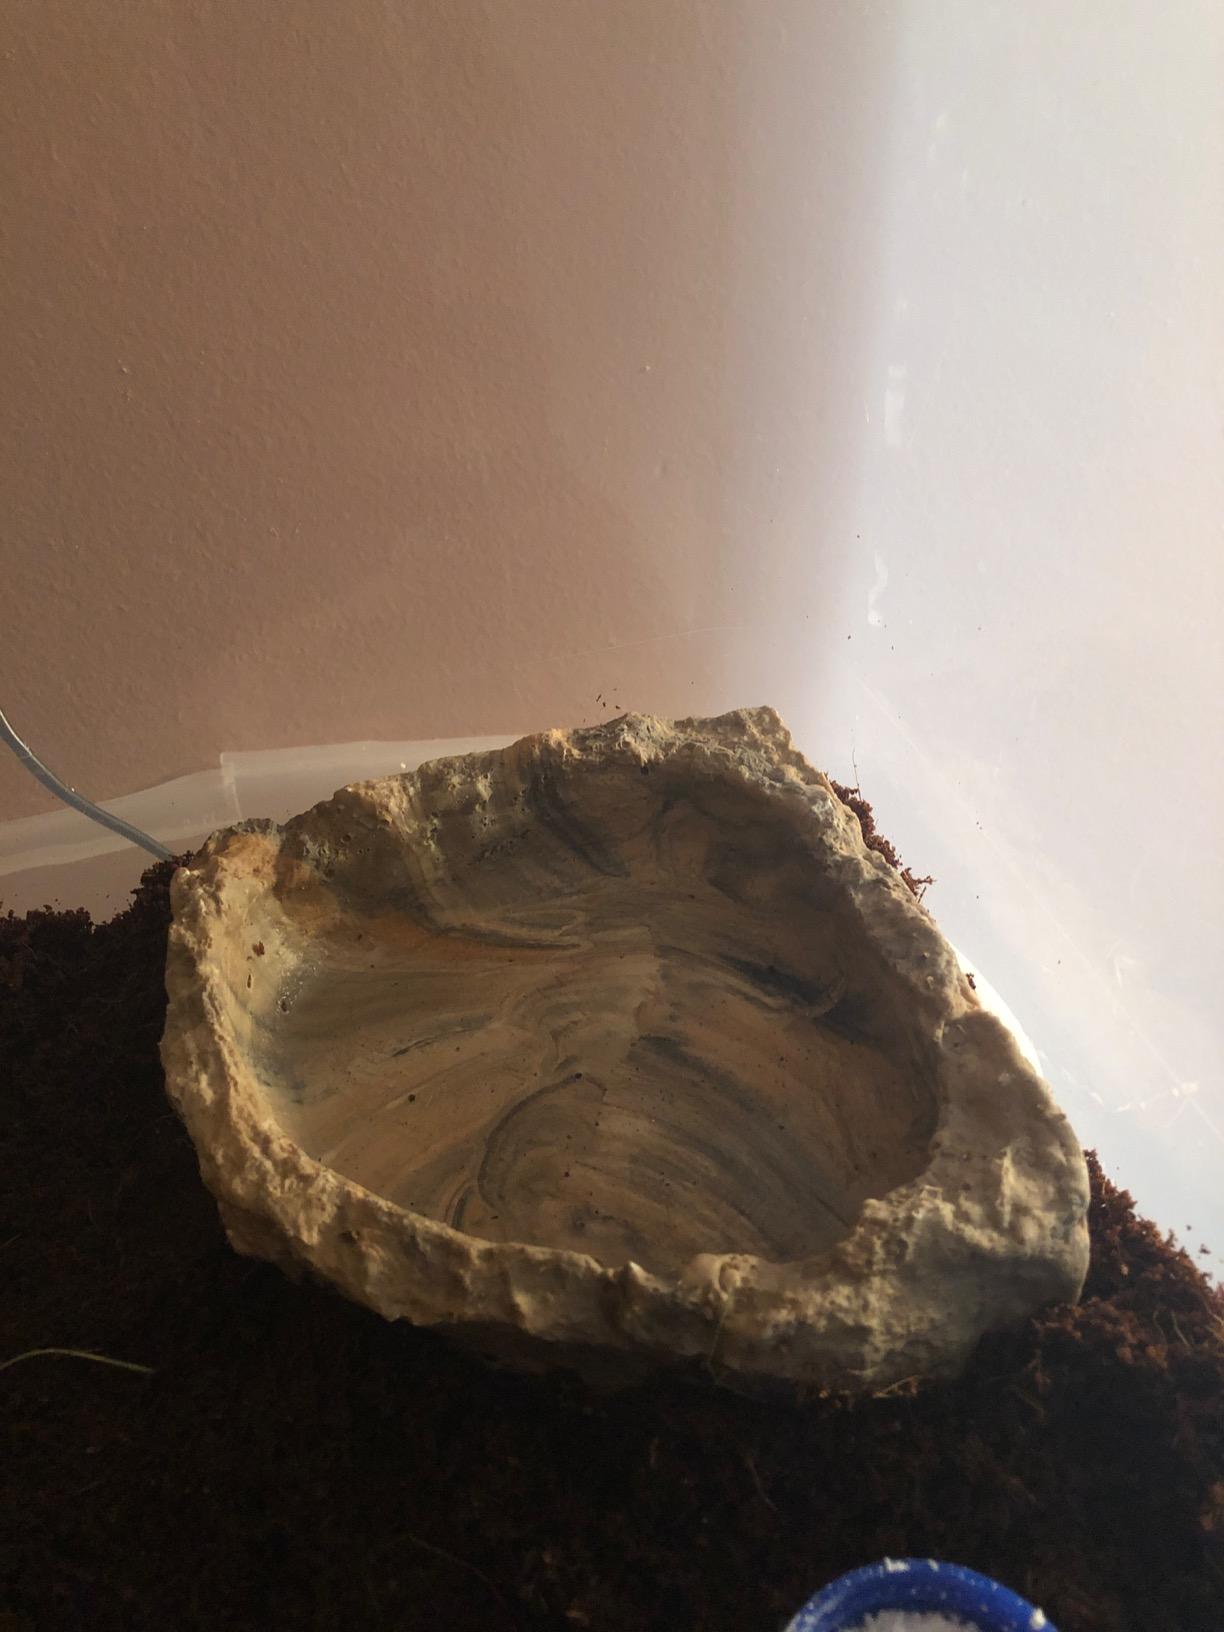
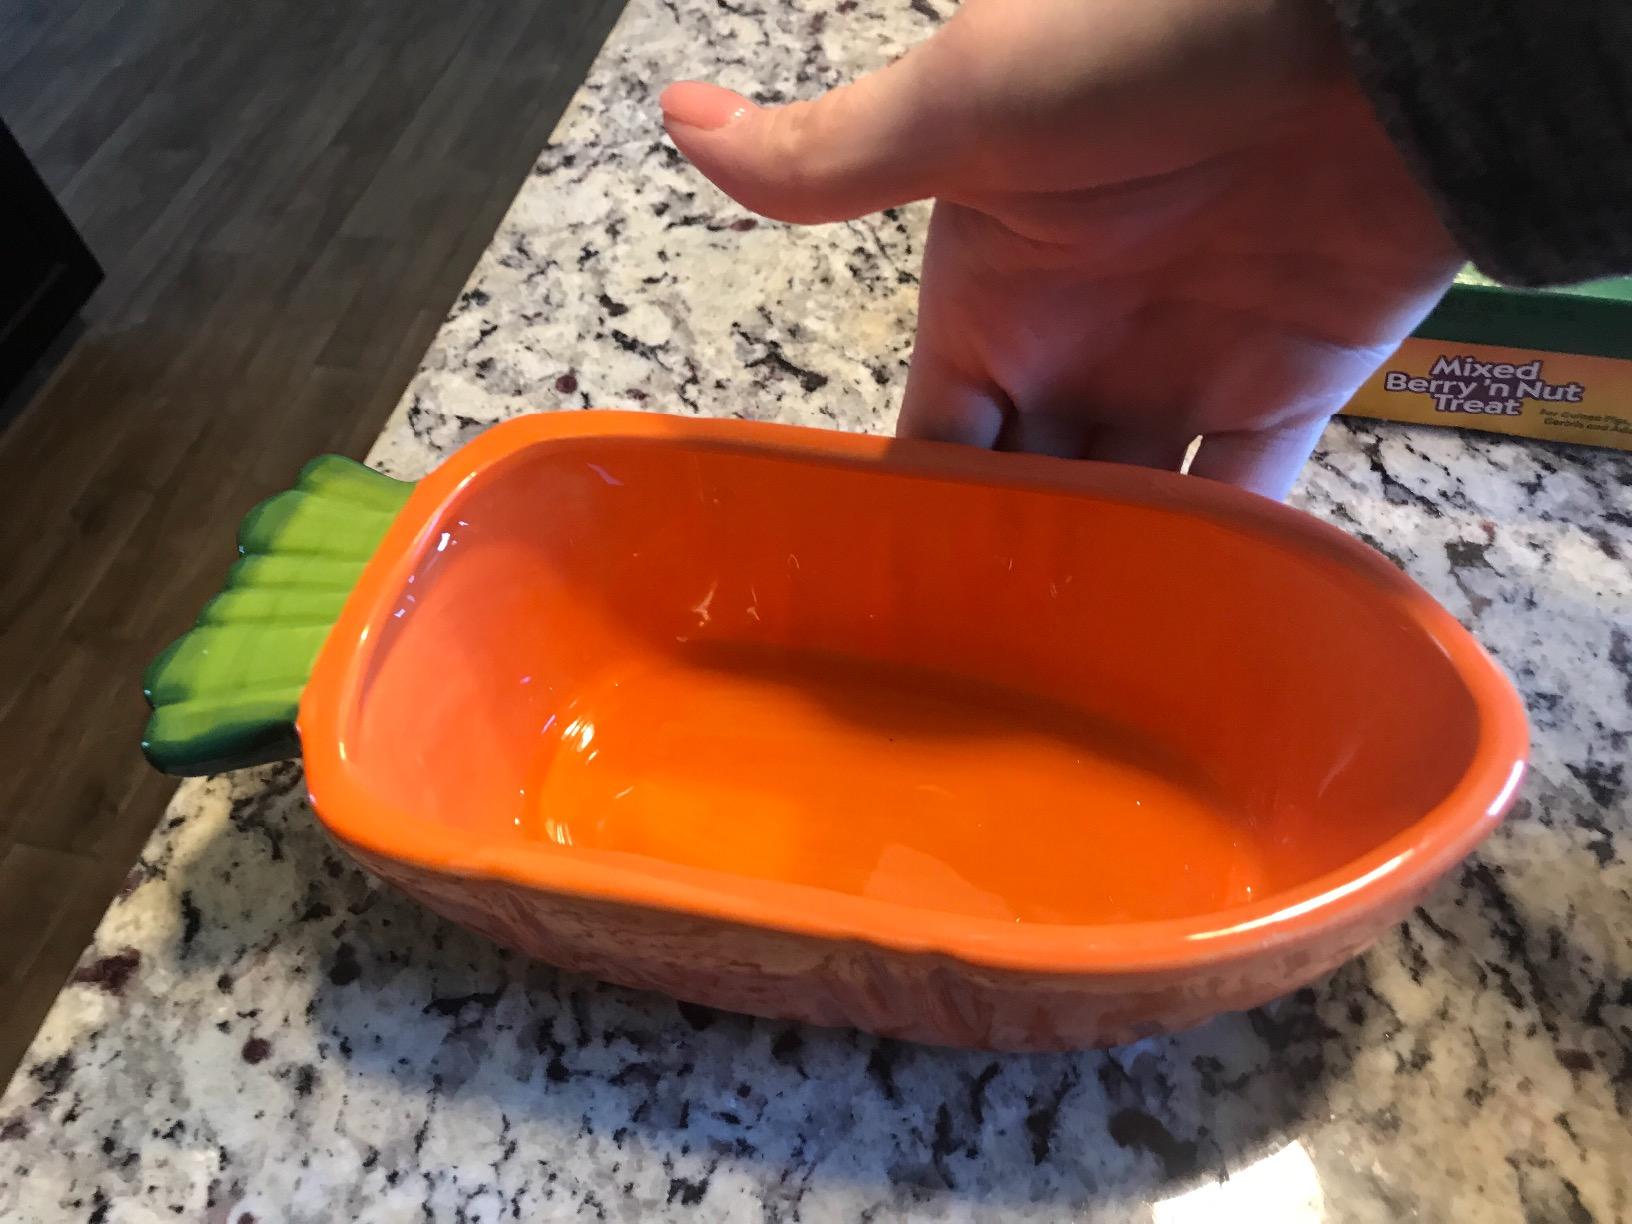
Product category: items_bowl
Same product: no